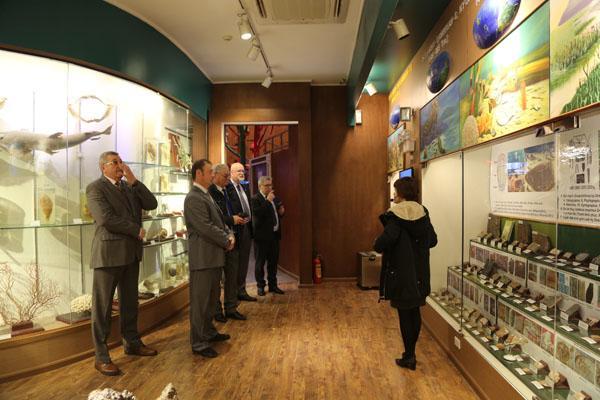
có một người phụ nữ đang đứng đối diện với những người đàn ông